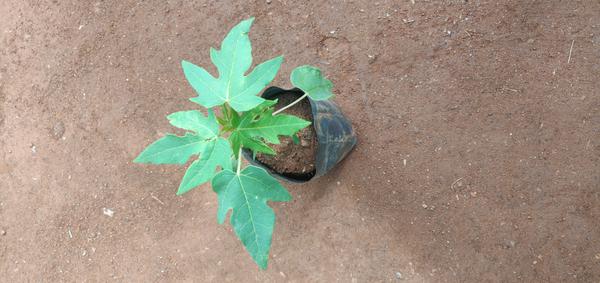
Plant: Pappaya